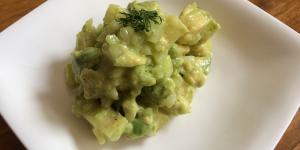
ensalada de yuca y aguacate